Tamrookum, Queensland

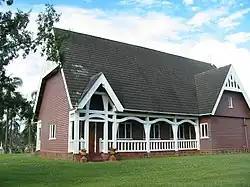
All Saints Anglican Church, 2005

RM Collins and his brothers established vast pastoral interests in Queensland and the Northern Territory. He was a founding partner in the North Australian Pastoral Company and a pioneer of the frozen meat industry. He was a parliamentarian from 1896 to 1913 and was responsible for the establishment of Lamington National Park, proclaimed in 1915 after his death.